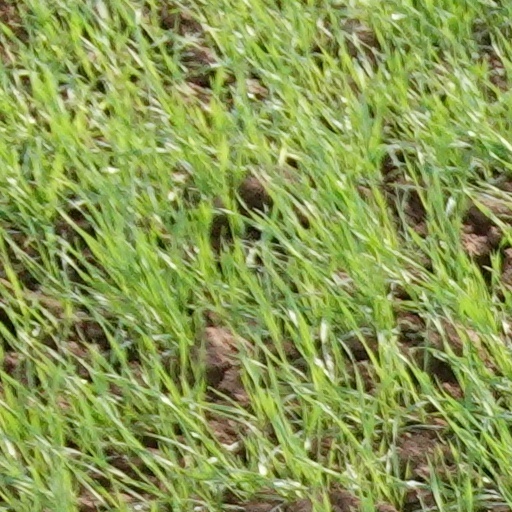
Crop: wheat